24 Oras

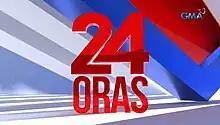
Title card since 2023

(pronounced as bente kwatro oras / ) is a Philippine television news broadcasting show broadcast by GMA Network. Originally anchored by Mel Tiangco and Mike Enriquez, it premiered on March 15, 2004, on the network's Telebabad line up. Tiangco, Vicky Morales and Emil Sumangil currently serve as the anchors.